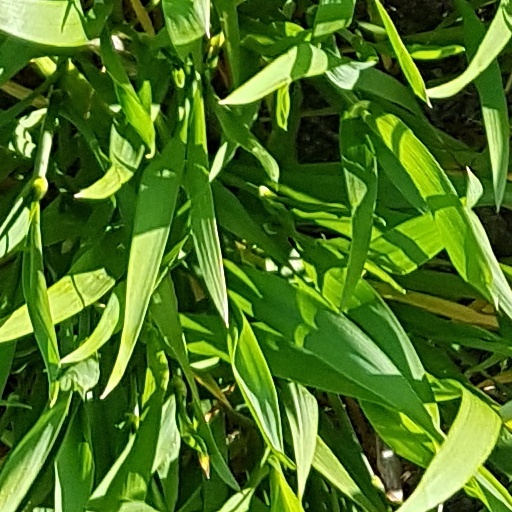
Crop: wheat